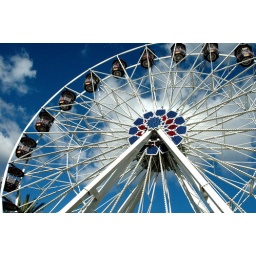
under the bright blue sky